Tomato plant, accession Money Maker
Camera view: vertical (180 deg); turntable rotation: 0 degrees
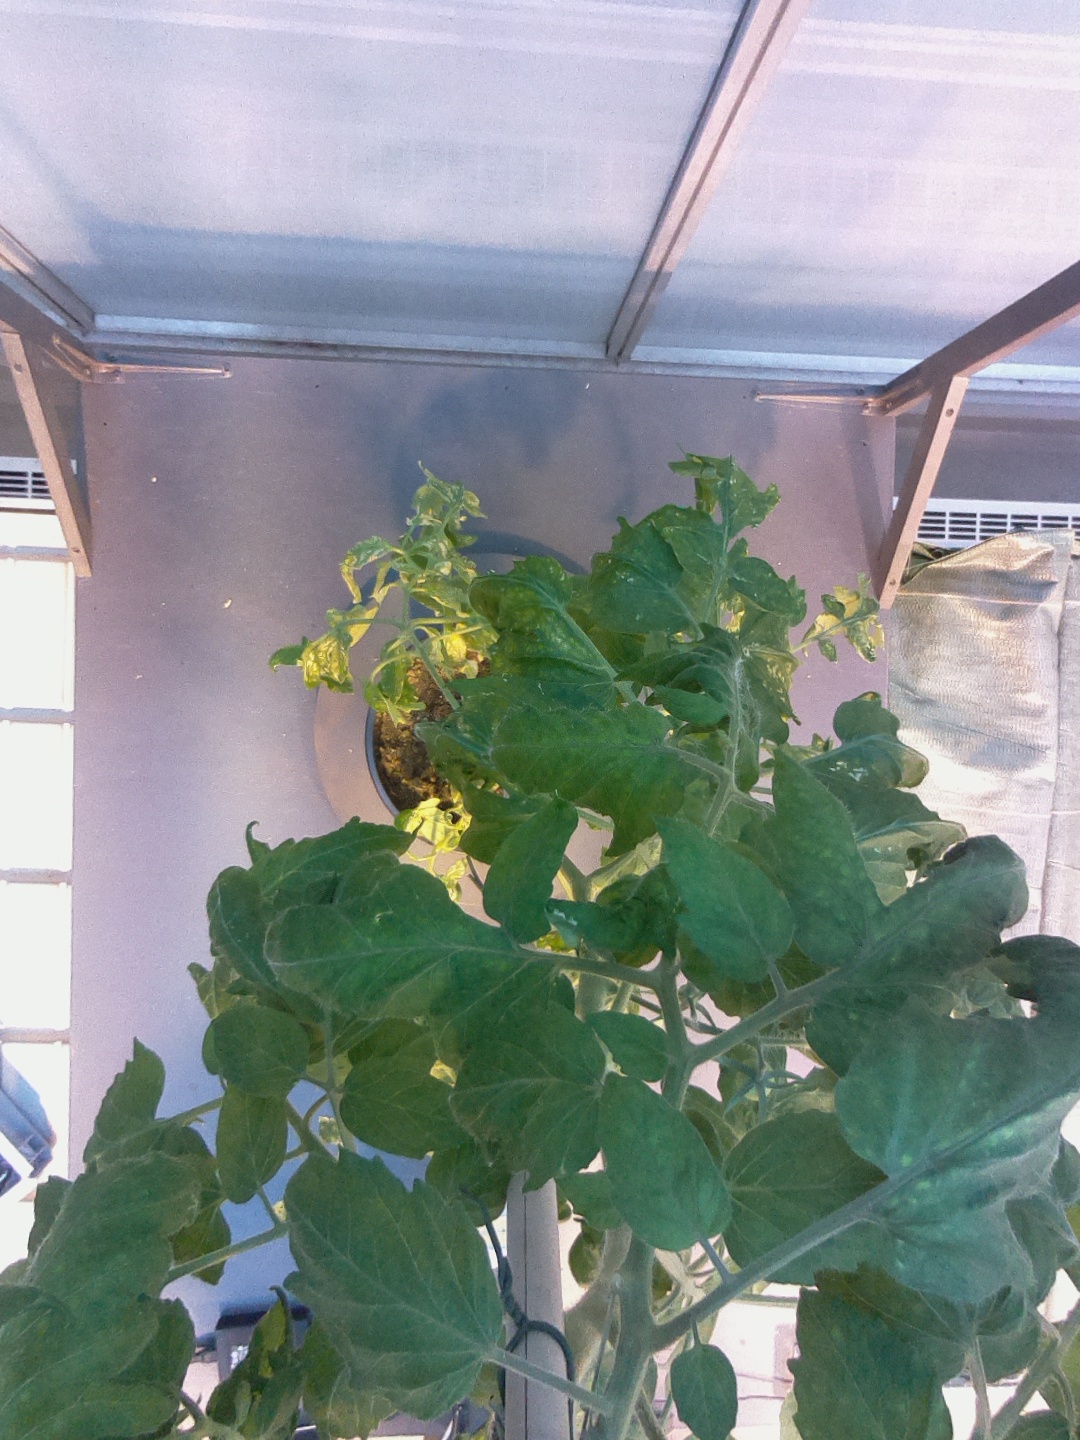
BBCH growth stage 70: Fruits at the main stem or branches visibles